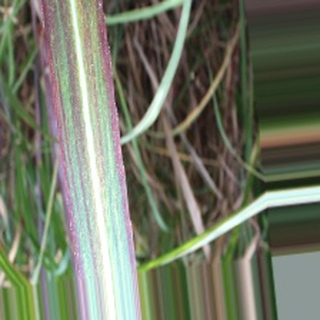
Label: sugarcane_bacterial_blight